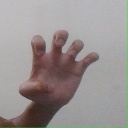
अक्षर: झ